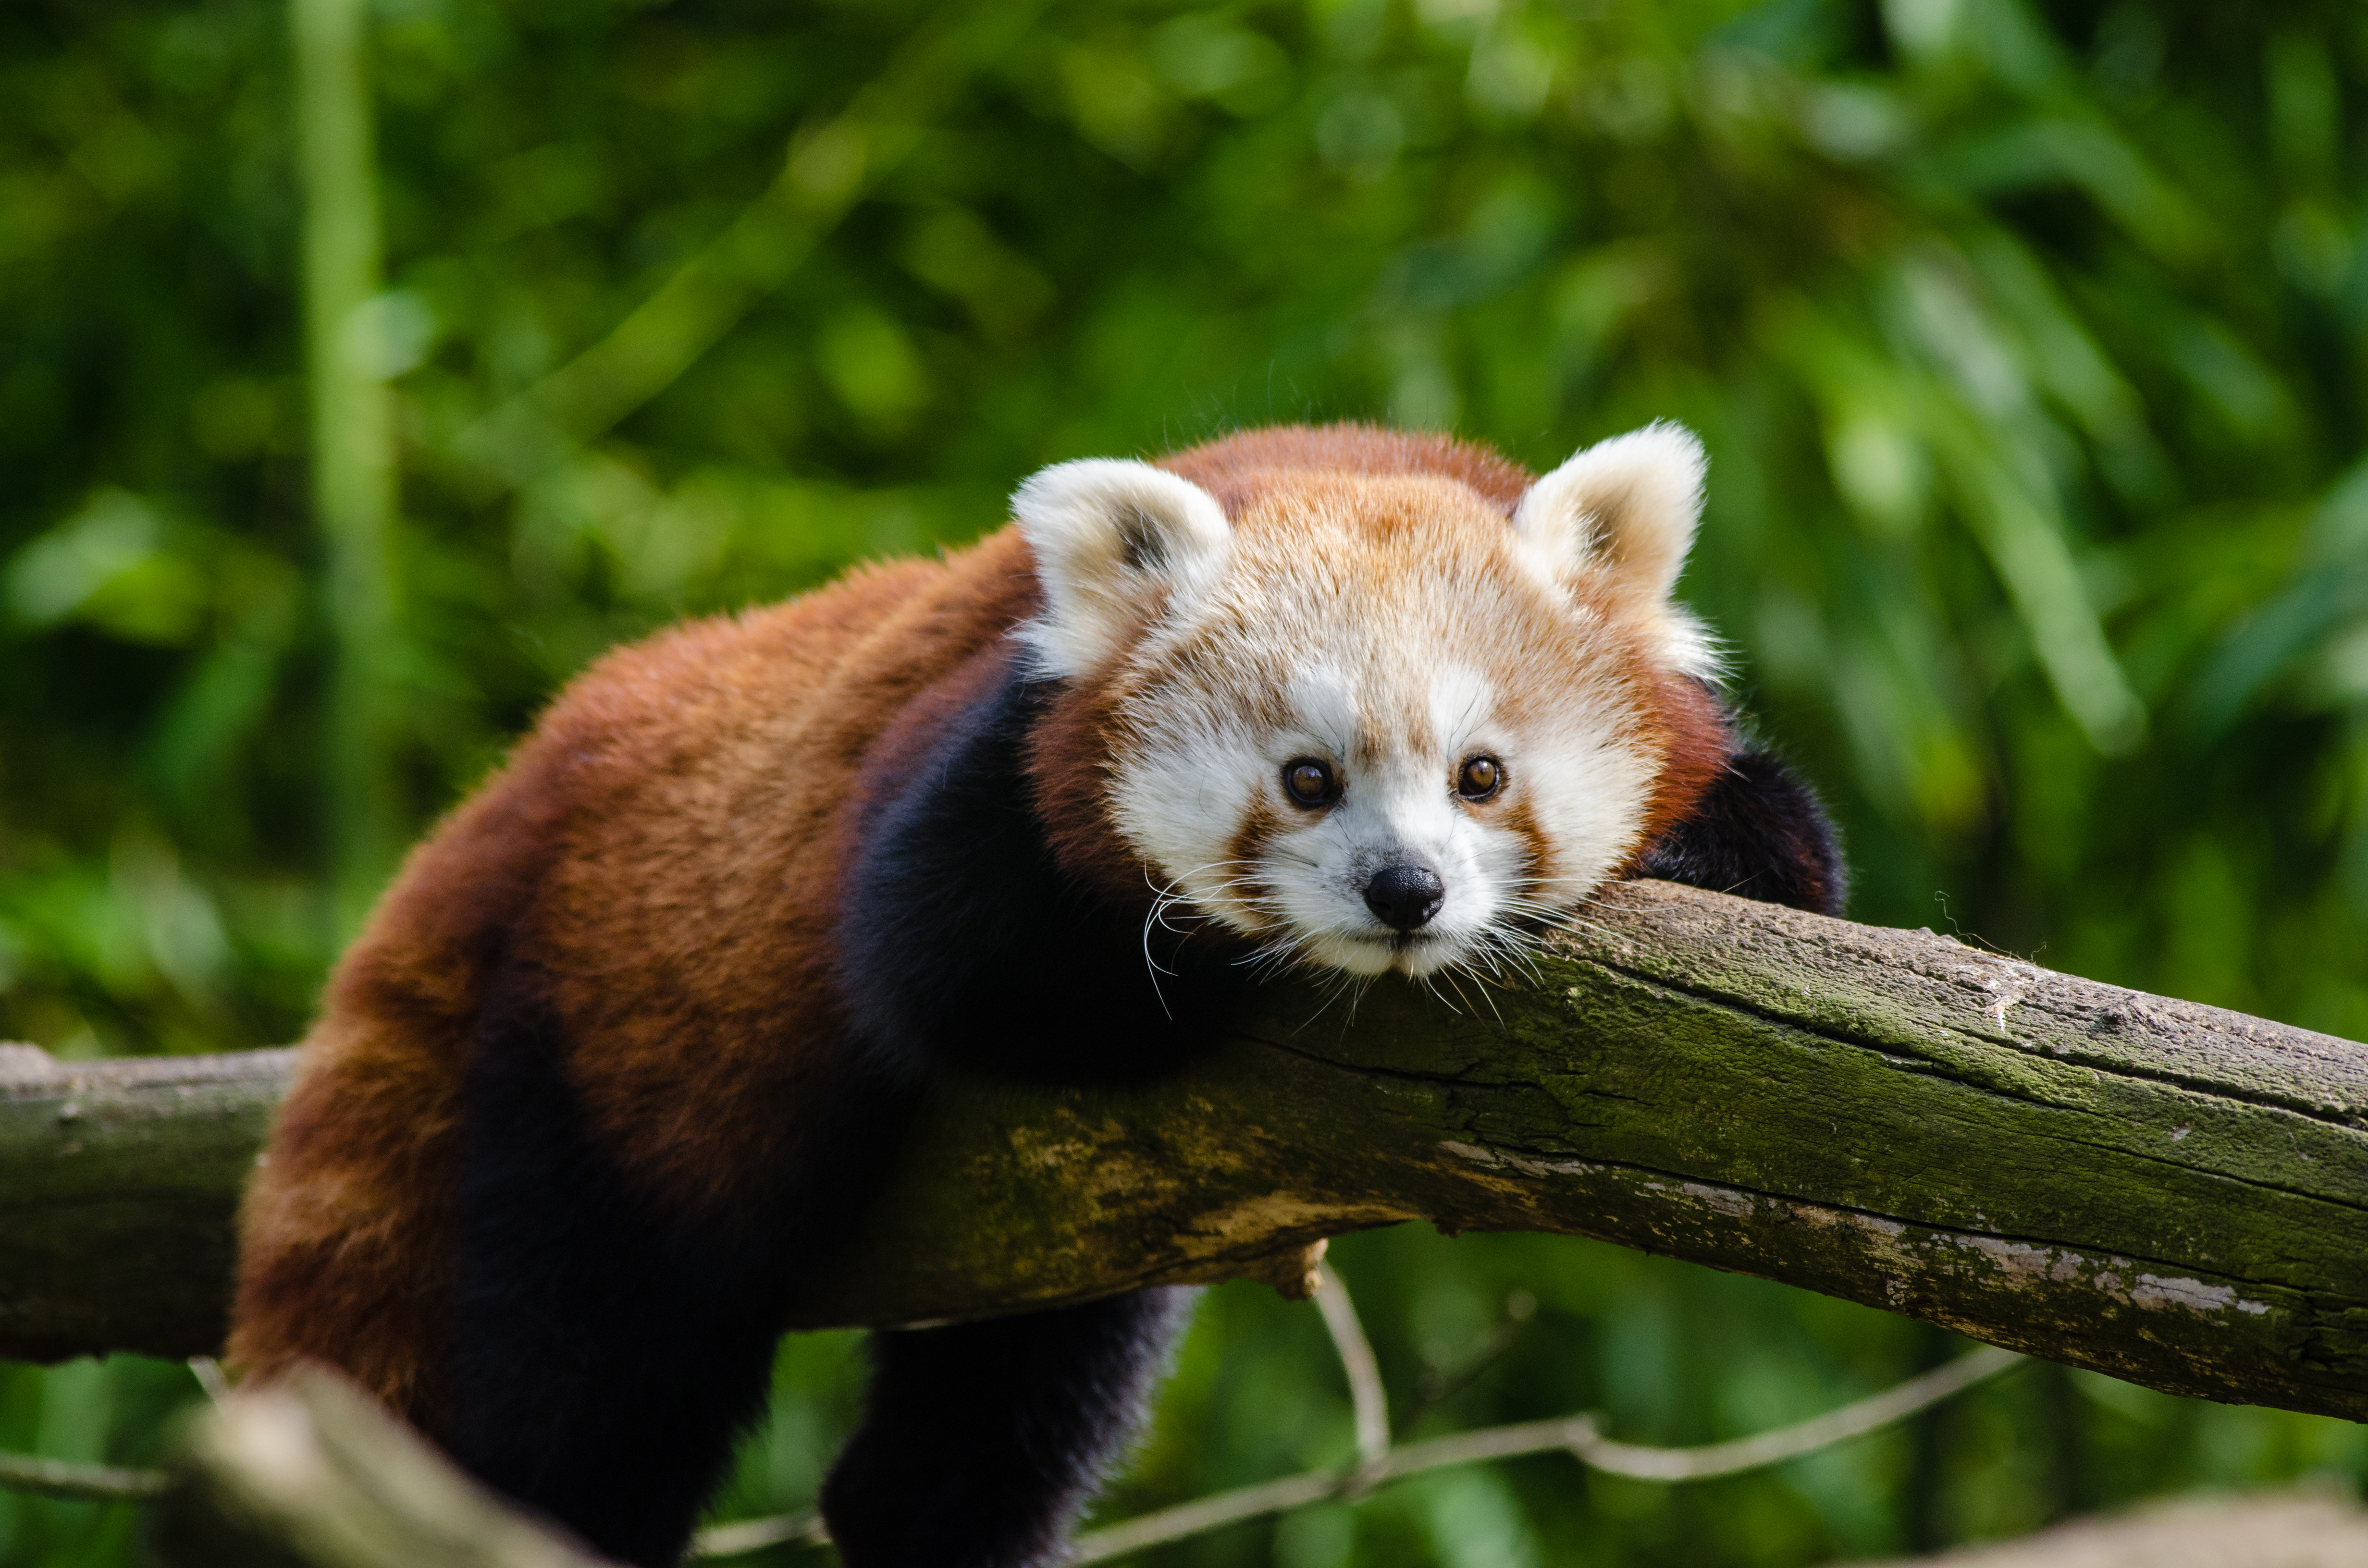
tree, bokeh, animal, cute, bear, wildlife, zoo, red, mammal, nikon, fauna, red panda, panda, whiskers, endangered, vertebrate, germany, deutschland, baum, adorable, tele, d7000, roter, kleiner, niedlich, species, tierpark, bedroht